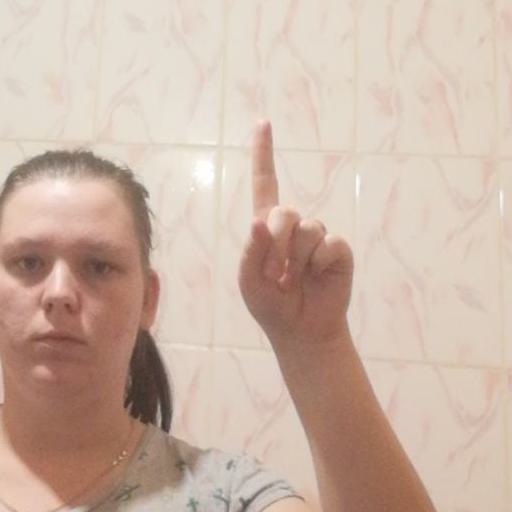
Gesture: one